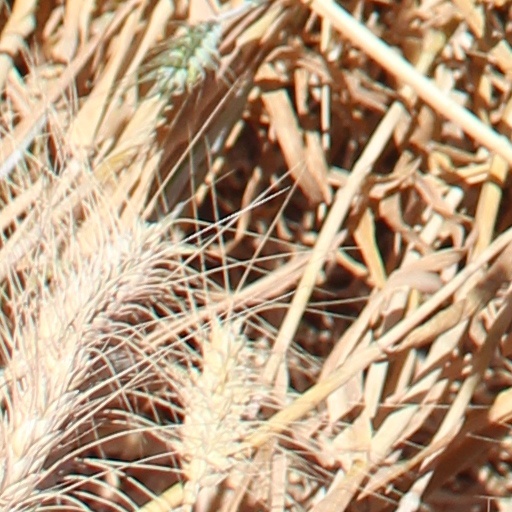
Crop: wheat